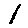
Label: 1